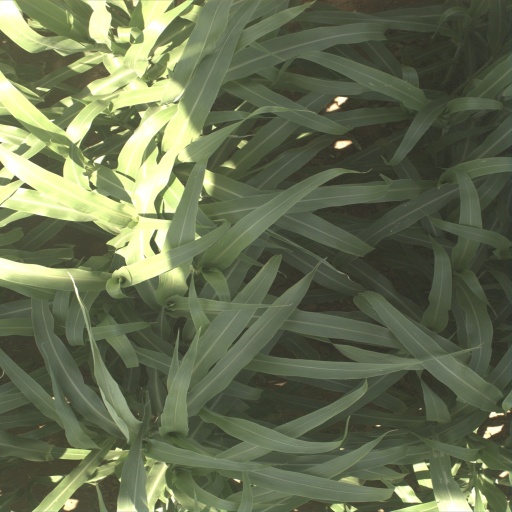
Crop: sorghum